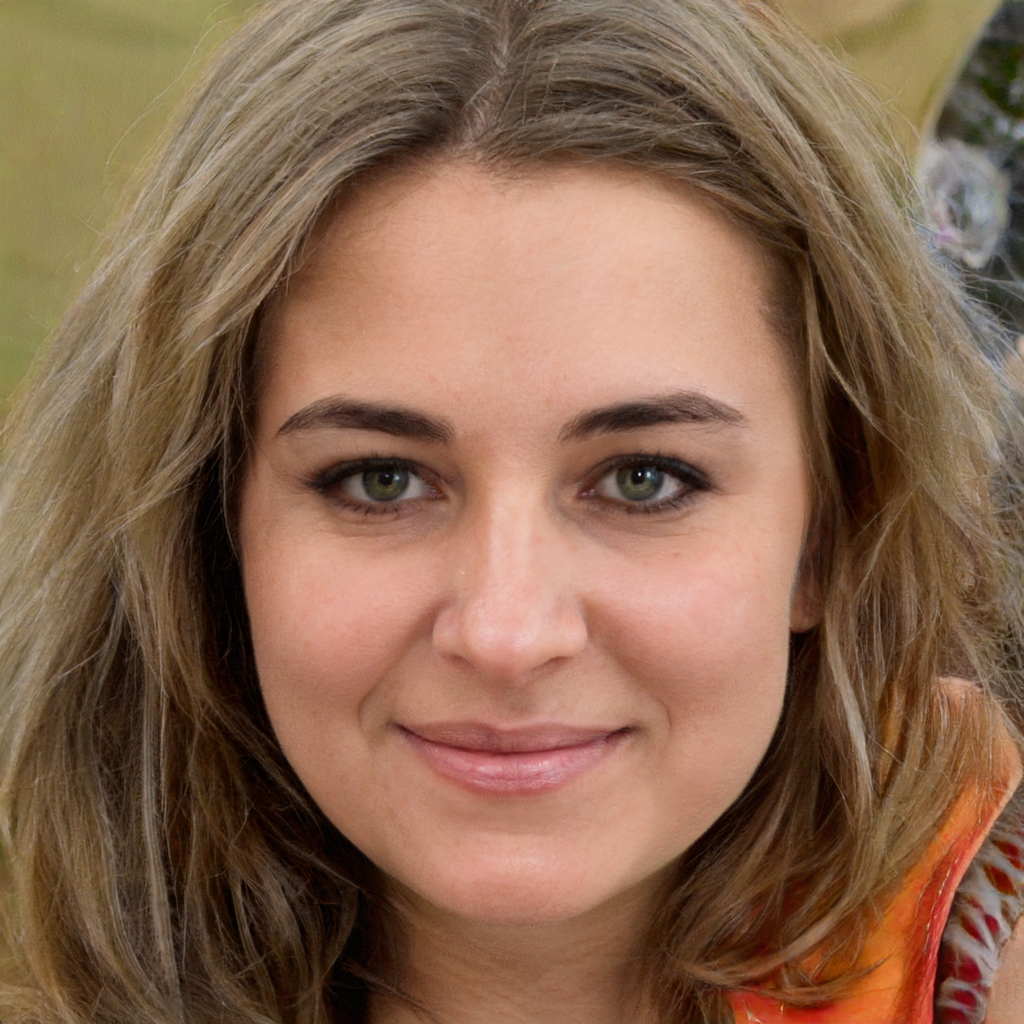
Gender: Female